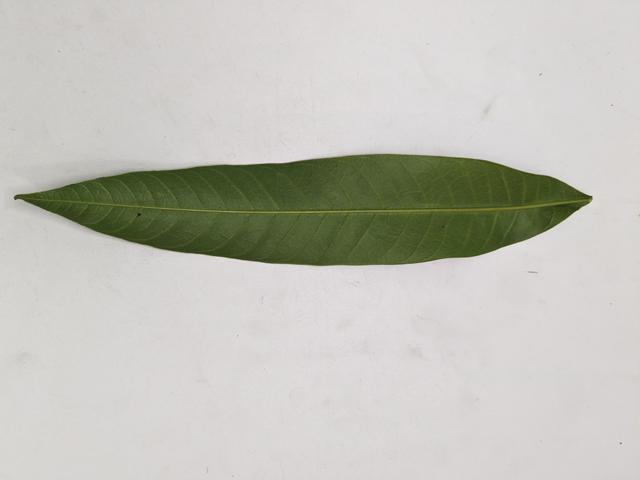
Mango leaf variety: Chaunsa